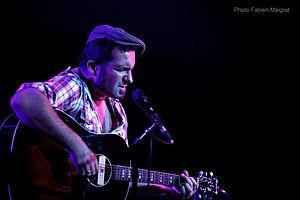
Roll Pignault en concert
Roland Pignault, dit Roll Pignault, né le 16 novembre 1971 à Pau, est un auteur-compositeur-interprète, harmoniciste, graphiste, également dessinateur de bandes dessinées.